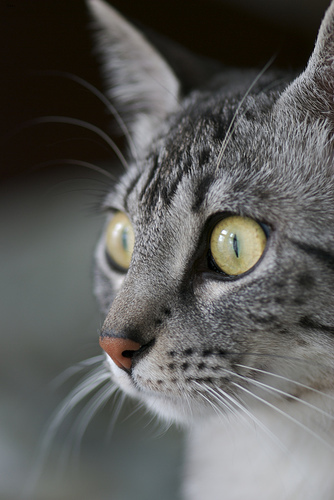
Animal: cat
Breed: Egyptian Mau